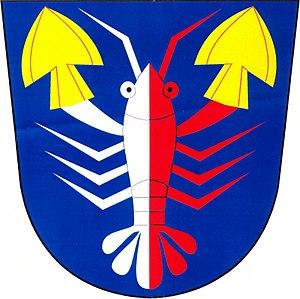
Rakůvka est une commune du district de Prostějov, dans la région d'Olomouc, en République tchèque. Sa population s'élevait à 95 habitants en 2018.